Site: brandenburg
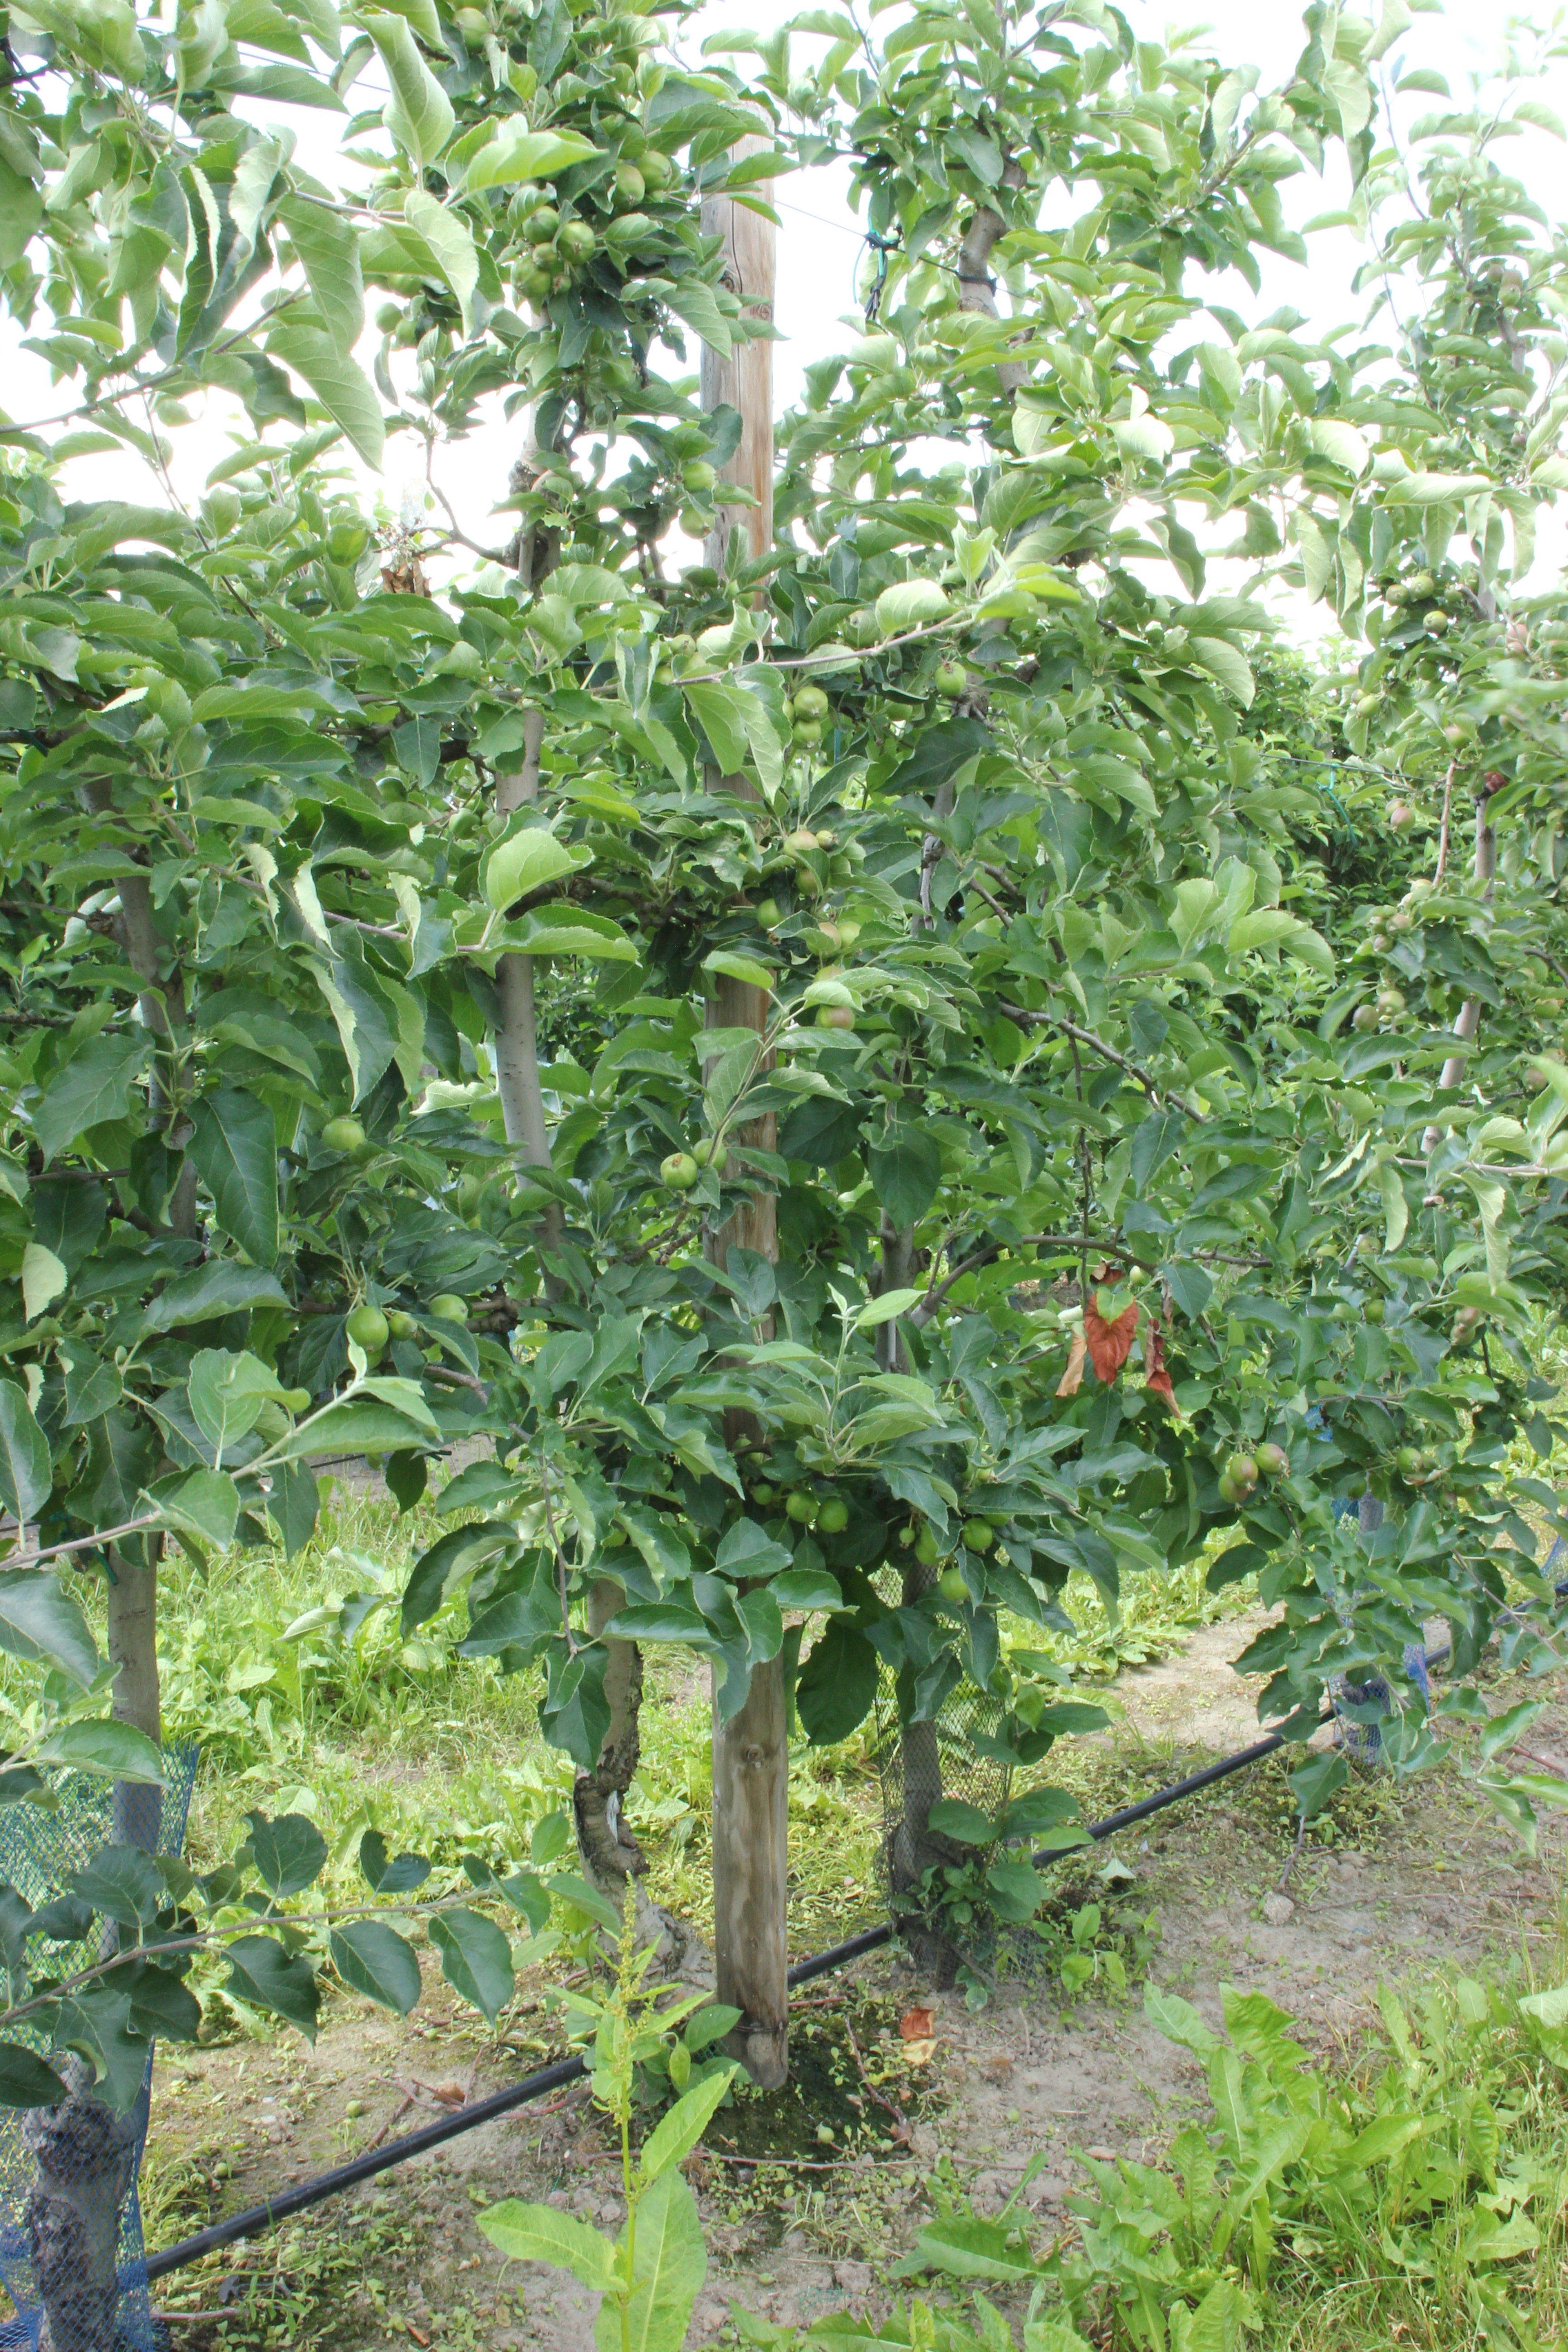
Growth stage (BBCH 73): Development of fruit